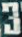
Number: 3